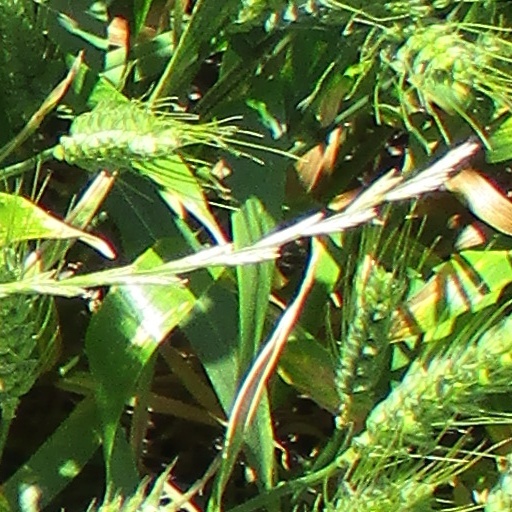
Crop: wheat